War of the Aggrieved

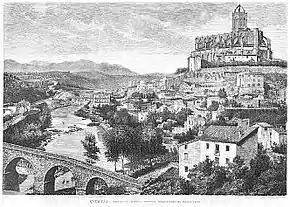
Manresa, capital of the rebellion of the "aggrieved".

On August 28 they established in Manresa, taken days before and turned from then on into the capital of the rebellion, a "Provisional Superior Board of government of the Principality", integrated by four members (two clerics and two seculars) and presided by Colonel Agustín Saperes, called "Caragol", who in a proclamation of September 9 insisted on the fidelity to King Ferdinand. The proclamation, addressed to the "good Spaniards", began by saying: "The time has come for the meritorious royalists to re-enter into a fight more bloody perhaps than that of the twentieth year". Then they took the towns of Vic, Cervera, Solsona, Berga, Olot, Valls and Reus ―the latter by Joan Rafí Vidal, accompanied by a group of bandits led by ""Padre Puñal""― and laid siege to Gerona, where they would maintain for a month. They edited in Manresa from September 4 the newspaper "El Catalán realista" in whose number of the 6th of that month appears the slogan of the insurrection: "Long live Religion, long live the absolute King, long live the Inquisition, death to the Police, death to Masonism and all the ungodly sect". To legitimize the rebellion they alleged that King Ferdinand VII was "kidnapped" by the government and therefore their objective was "to sustain the sovereignty of our beloved King Ferdinand", although cheers were given to "Carlos Quinto", the king's younger brother and heir to the throne, who shared the "ultra" ideology. A French report recounted the impact the rebellion was having in Catalonia:A general agitation reigns throughout the province. Communications offer less and less security every day, commercial operations have largely ceased and industry, which needs peace to develop, is in a total languor. The exchanges between the coast and the interior are at a standstill: everything is stagnation, and only the large towns enjoy tranquility.